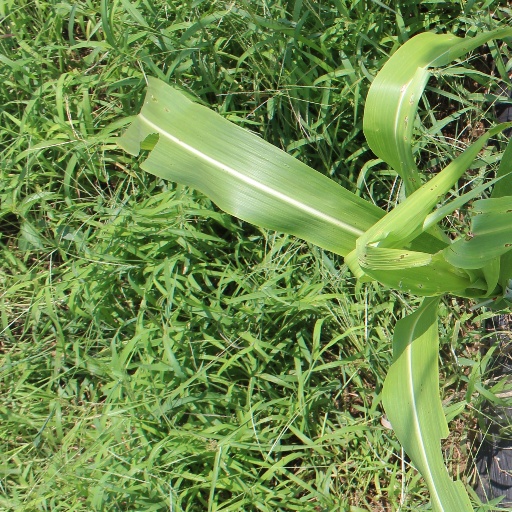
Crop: sorghum